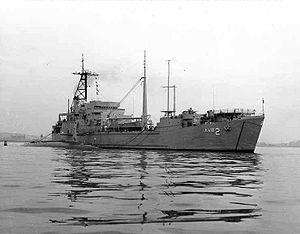
L'USS Scorpion (SSN-589) est un sous-marin nucléaire d'attaque américain de la classe Skipjack et le sixième bâtiment de l'US Navy à porter ce nom. Le Scorpion est perdu en mer le 22 mai 1968, avec 99 marins à son bord, dans des circonstances toujours floues. L'USS Scorpion est l'un des deux sous-marins nucléaires que l'US Navy ait perdus, le second étant l'USS Thresher. Il est l'un des quatre sous-marins à avoir mystérieusement disparu en 1968 ; les autres étant le sous-marin israélien INS Dakar, le sous-marin français Minerve et le sous-marin soviétique K-129.